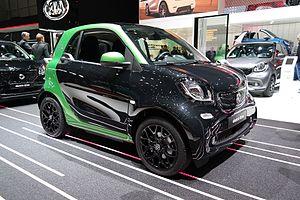
Salon international de l'automobile de Genève 2017